Triangulation (topology)

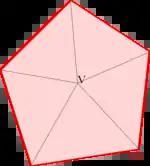
A 2-dimensional geometric simplicial complex with vertex V, link(V), and star(V) are highlighted in red and pink.

Let formula_13 be formula_14 affinely independent points in formula_15; i.e. the vectors formula_16 are linearly independent. The set formula_17 is said to be the "simplex spanned by formula_13". It has "dimension" formula_11 by definition. The points formula_13 are called the vertices of formula_21, the simplices spanned by formula_11 of the formula_10 vertices are called faces, and the boundary formula_24 is defined to be the union of the faces.